Chelonoidis niger vicina

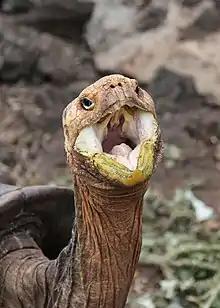

It has a thick, heavy shell intermediate between saddle-backed and domed, and not appreciably narrowed anteriorly. Males are larger and more saddle-backed; females are more domed. Until eradication programs, virtually all nests and hatchlings were destroyed by black rats, pigs, dogs, and cats.